Piirpauke

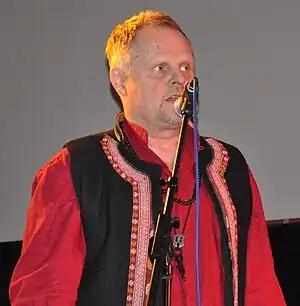
Sakari Kukko in 2009

Piirpauke is a Finnish musical group combining free jazz, flamenco, mbalax, Arabesque, carnatic, romantic, modern, classical, humppa, impressionist, hindustani, salsa, Amharic, Lappjoik, Tibetan, Balkan, Karelian, Finnish, national romantic and rock music influences (among others) in their compositions.